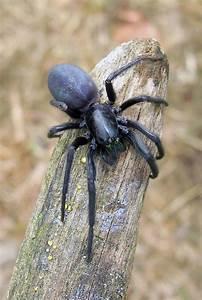
spider